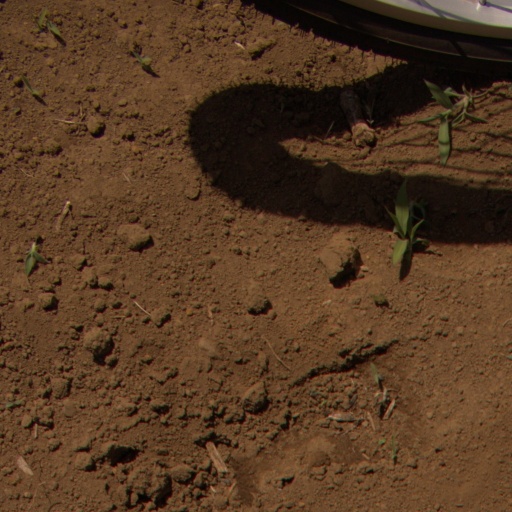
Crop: Jerusalem artichoke